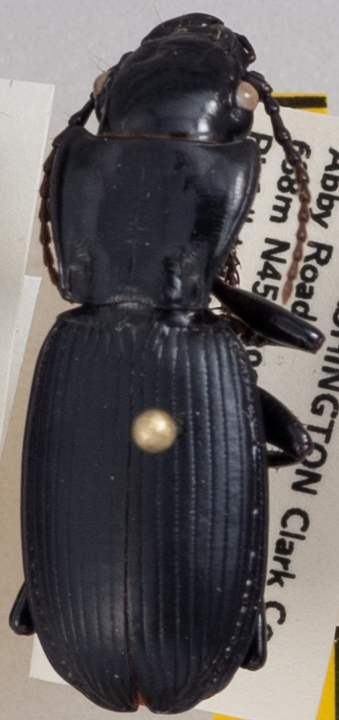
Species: Pterostichus lama
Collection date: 2019-07-23
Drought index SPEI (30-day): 0.51
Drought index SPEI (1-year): -2.09
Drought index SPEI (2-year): -2.09